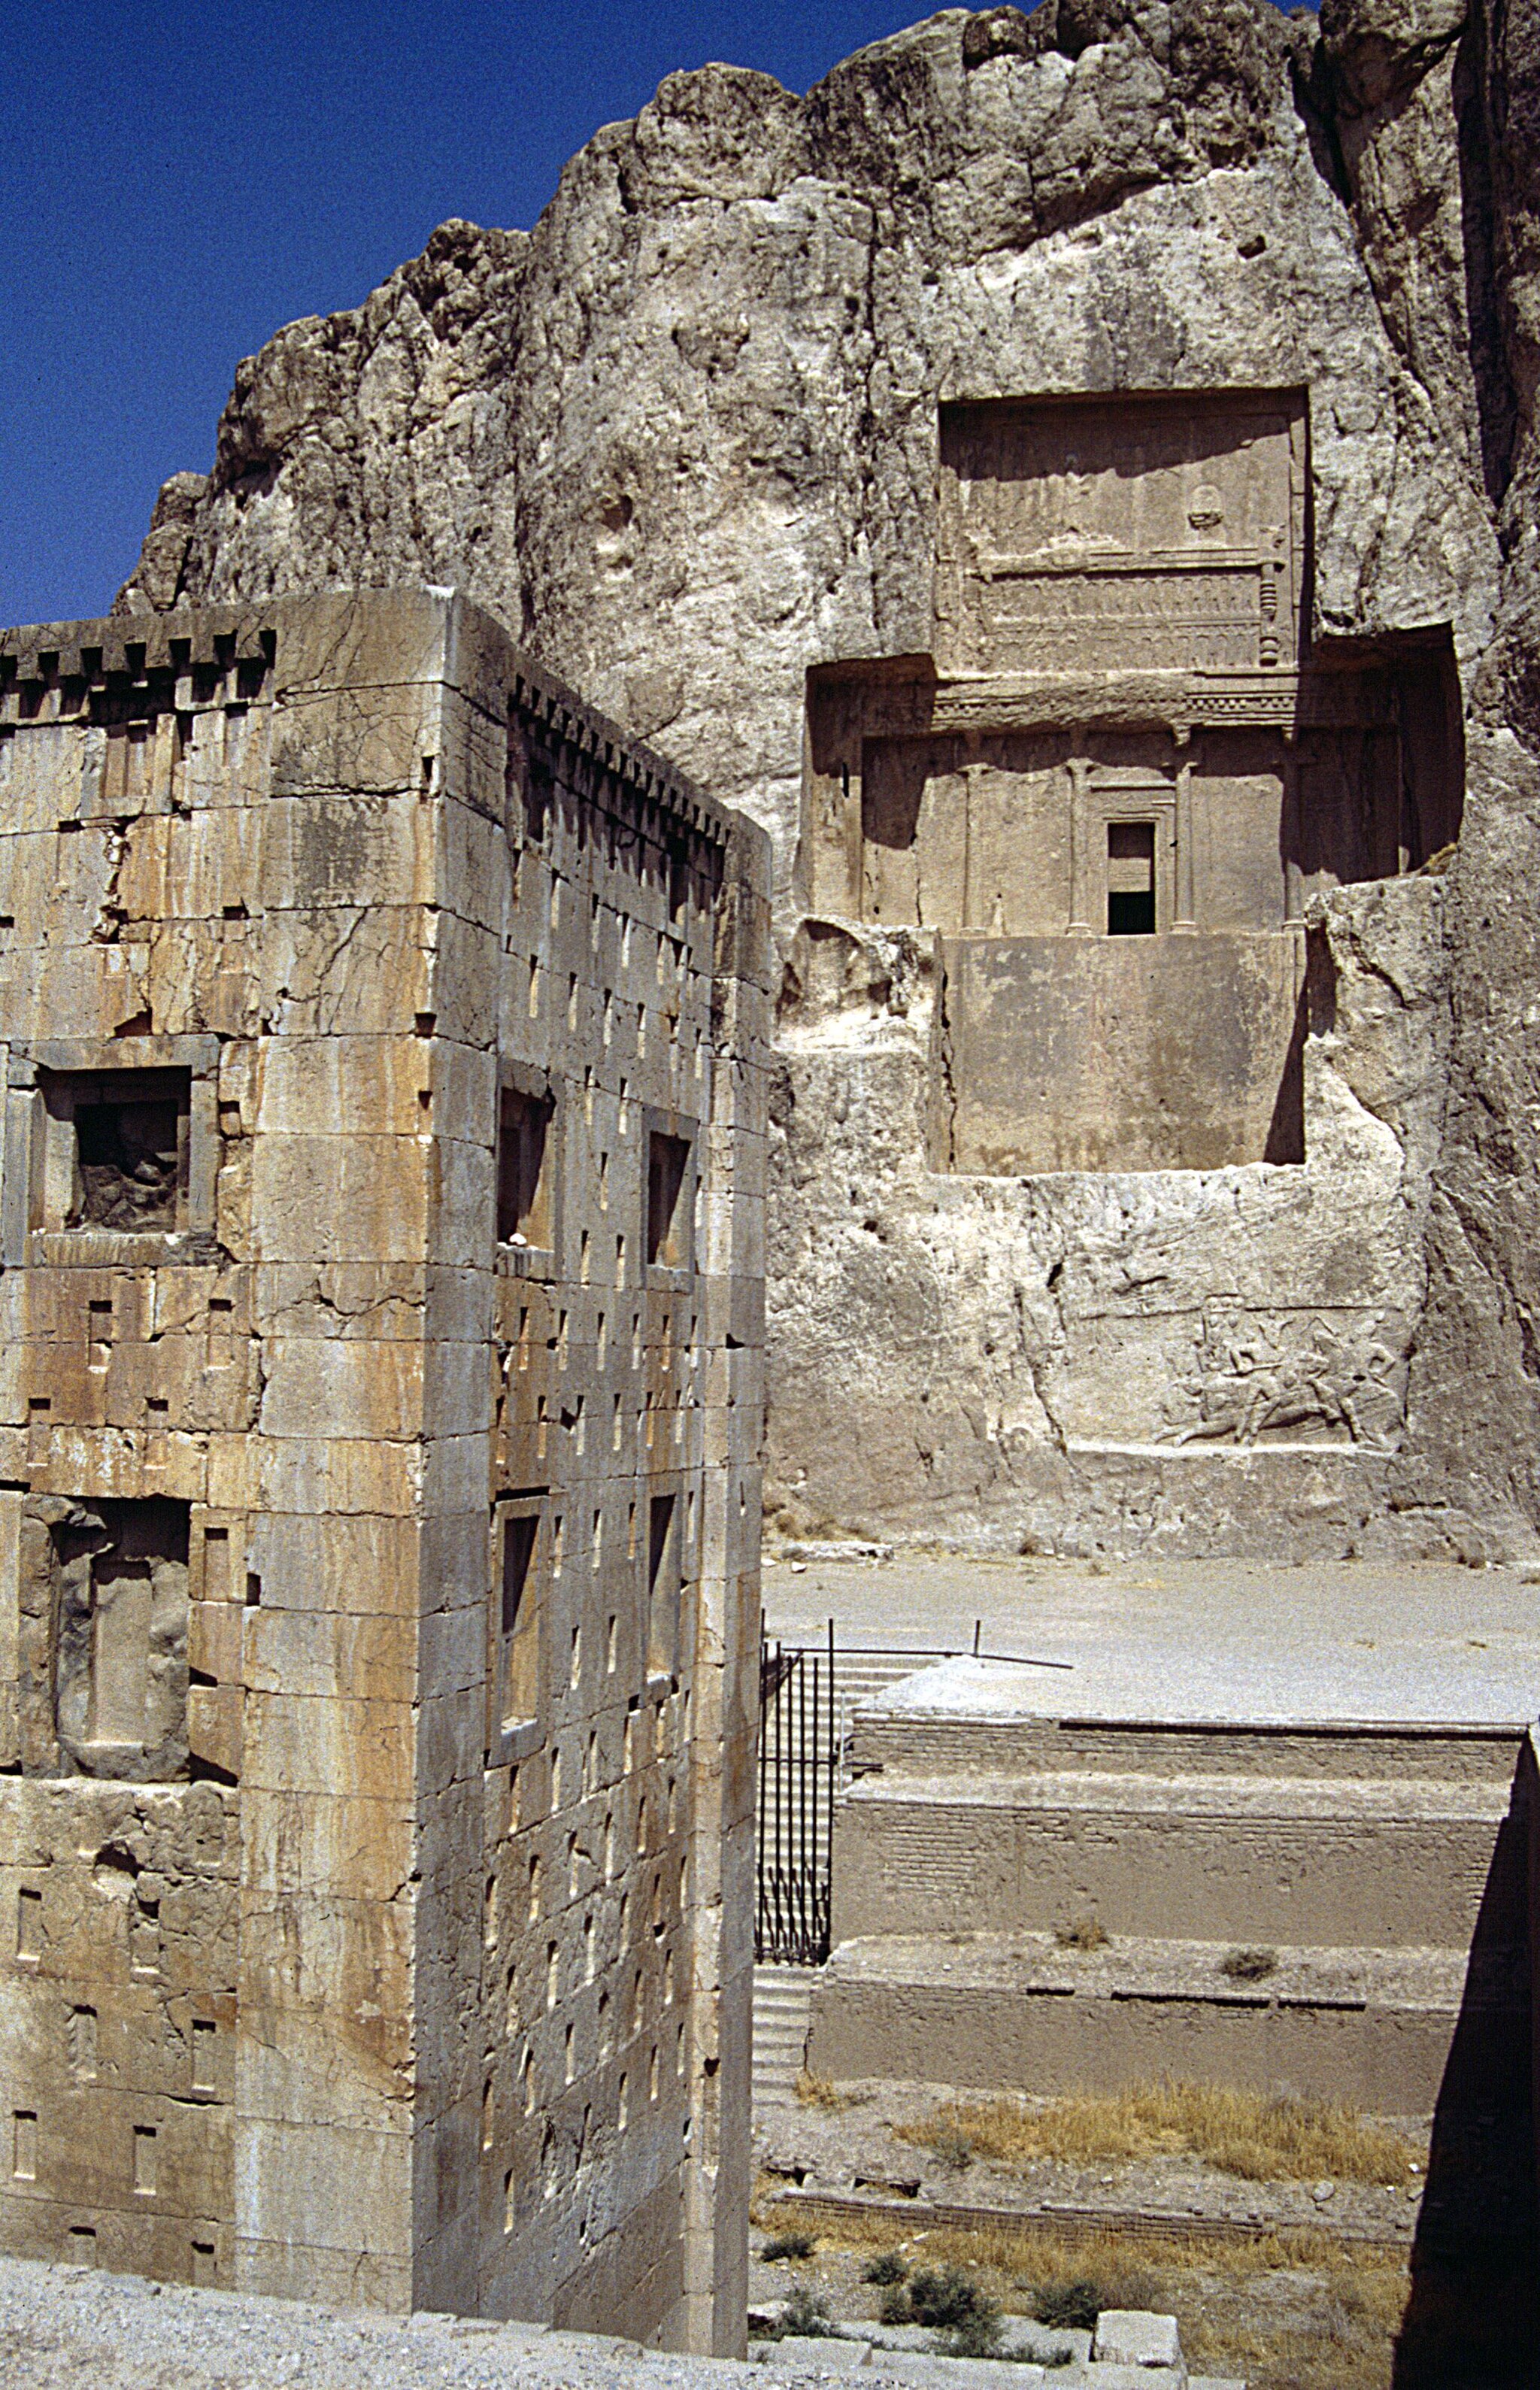
Title: IrNaqshERostamDariusII
Description: Naqsh-i Rustam: Grab des Darius II. und Feuertempel Ka'be-ye Zartusht
Date: 1991-09
Categories: Ka'ba-ye Zartosht, Tomb of Darius II, Self-published work, Files by Ziegler175, September 1991 in Iran